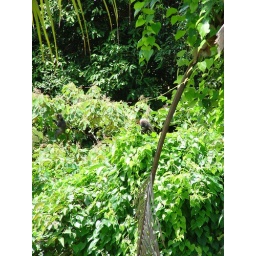
If you look closely you can see another type of monkey (black) in the tree